Teplice

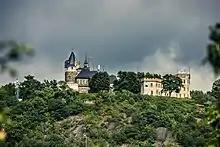
Doubravka Castle

The city used to be nicknamed "Little Paris" and "Salon of Europe" for its spa architecture and cultural level until World War II, when it has been visited by prominent personalities including emperors, artists and other celebrities. The opening of the spa season is an annual three-day celebration with a rich cultural program.